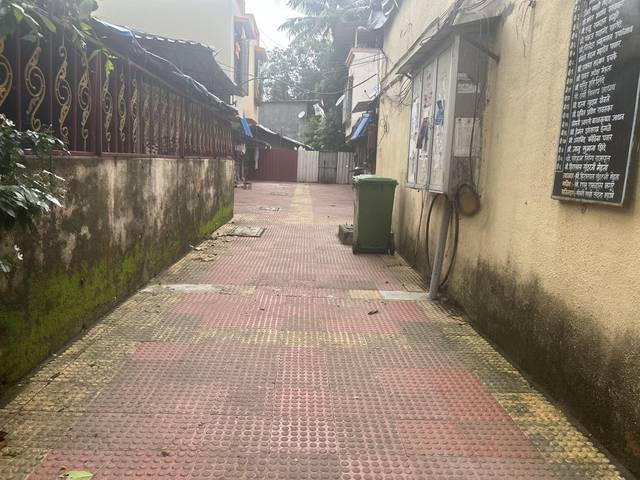
Region: India
Coordinates: 19.164, 72.965